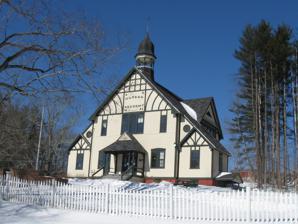
Building: Watson Academy
Country: United States of America
Year built: 1883
United States historic place Watson Academy U.S. National Register of Historic Places Show map of New Hampshire Show map of the United States Location Academy St., Epping, New Hampshire Coordinates 43°2′36″N 71°4′33″W / 43.04333°N 71.07583°W / 43.04333; -71.07583 Area 0.7 acres (0.28 ha) Built 1883 ( 1883 ) Architect Charles E. Joy Architectural style Queen Anne NRHP reference No. 82000625 Added to NRHP November 9, 1982 Watson Academy is a historic school building on Academy Street in Epping, New Hampshire , United States.  Built in 1883, it is the only known surviving Queen Anne style school building in southern New Hampshire .  The building, which served as Epping's high school until 1966, was listed on the National Register of Historic Places in 1982. Description and history Watson Academy is located in geographically central Epping but north of the town center, on the north side of Academy Street between Prescott Road and Main Street. The building is basically rectangular in form, with symmetrical single-story wings extending the front facade, and is finished in a combination of wooden clapboards and fish-scale shingles. It has a variety of gables and window sizes and shapes, typical of the Queen Anne period, as well as Stick style applied woodwork. It was originally adorned with decoratively corbelled brick chimneys and a conical tower; these features have been removed. The school was built in 1883, and is the only known Queen Anne style school building in southern New Hampshire . It was designed by Dover architect Charles E. Joy , who moved to St. Paul, Minnesota , in 1884. The school was built with funds bequeathed by Daniel Watson Ladd, a local businessman, in order to provide secondary school educational opportunities to students whose families could not afford to send them to other private academies. The school was managed by private trustees for five years, and then turned over to the town. It served as Epping's high school from 1888 until 1966. See also National Register of Historic Places listings in Rockingham County, New Hampshire References